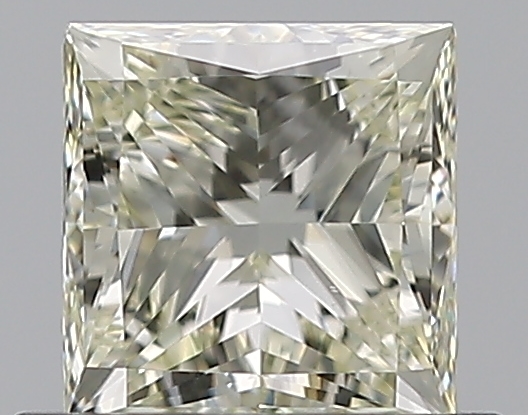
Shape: princess
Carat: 0.75
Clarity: VVS2
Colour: N
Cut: EX
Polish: EX
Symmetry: VG
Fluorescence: N
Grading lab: GIA
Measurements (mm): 4.83 x 4.71 x 3.48